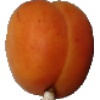
Label: apricot